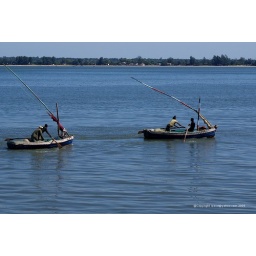
Fisherman along the river mouth in Maputo, Mozambique. Taken from one of the seafood restaurants dotting the coast